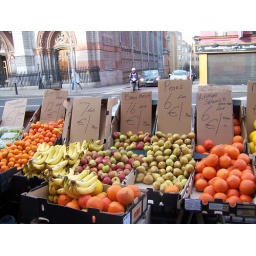
some fruit on the street by the church